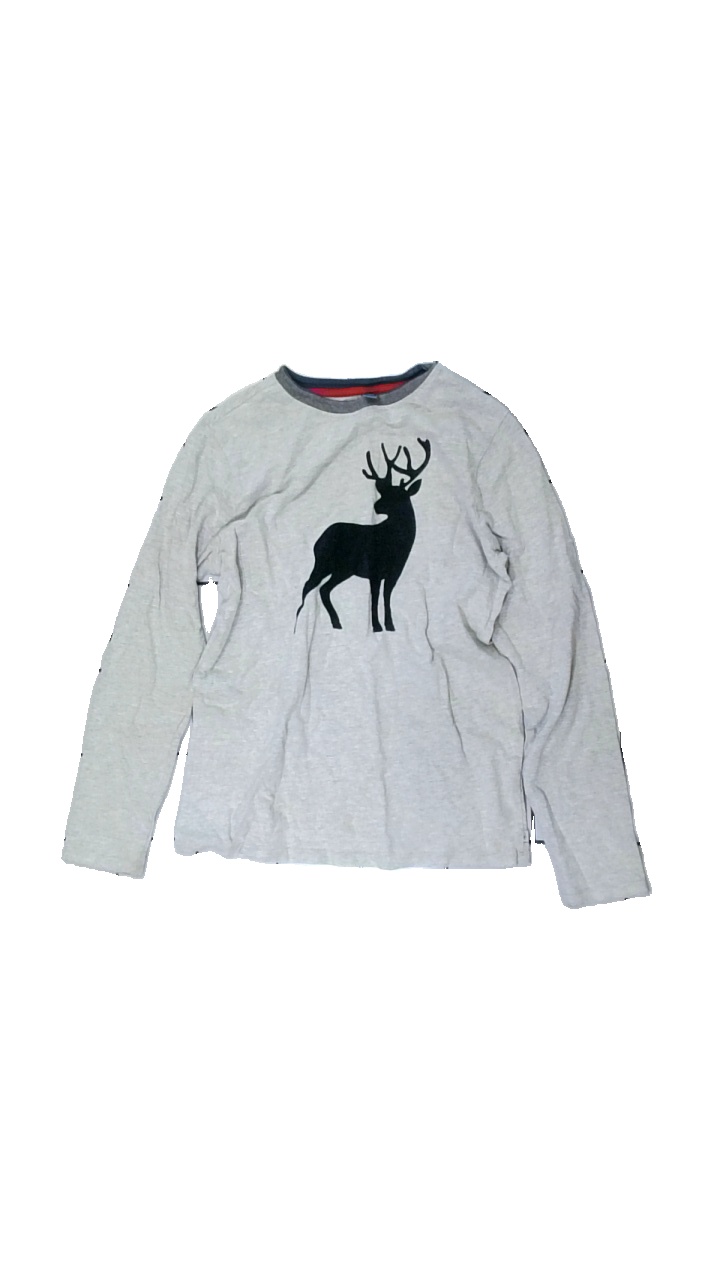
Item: Top (Children)
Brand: Kookai
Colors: Black, Blue
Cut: Regular
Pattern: Animal print
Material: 93% cotton, 7% polyester
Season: All
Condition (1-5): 3
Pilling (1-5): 2
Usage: Export
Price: <50